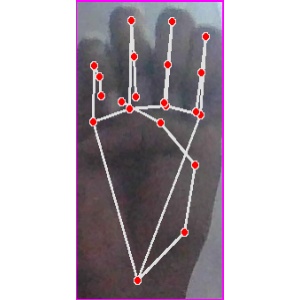
अक्षर: म